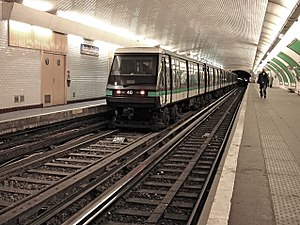
Porte Maillot (metrostation) / Galleri
Porte Maillot er en station på metronettet i Paris og betjener metrolinje 1. Den ligger på grænsen mellem 16. og 17. arrondissement i nærheden af Porte Maillot, som engang var en vigtig indgangsport af træ til Paris med indgang fra Bois de Boulogne. Portens navn var dengang porte Mahiaulx og derpå Mahiot, der muligvis kommer fra spillet pall-mall, der er af samme type som kroket. I vestlig retning betjener metrostationen Neuilly-sur-Seine.